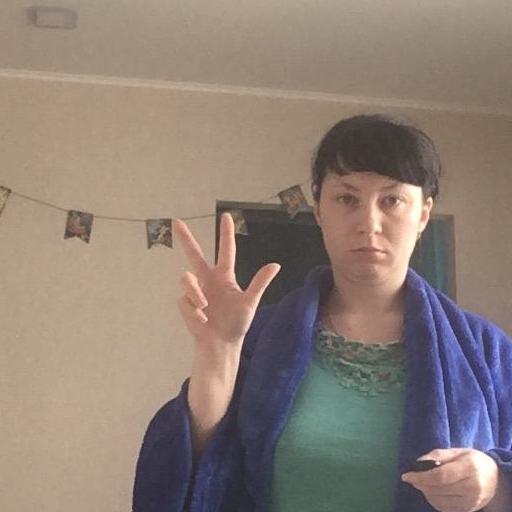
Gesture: three2